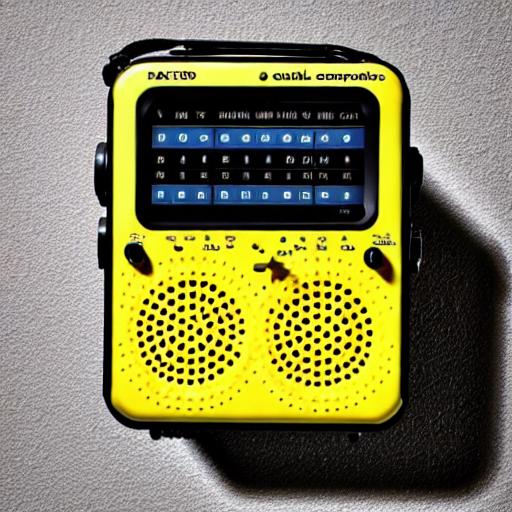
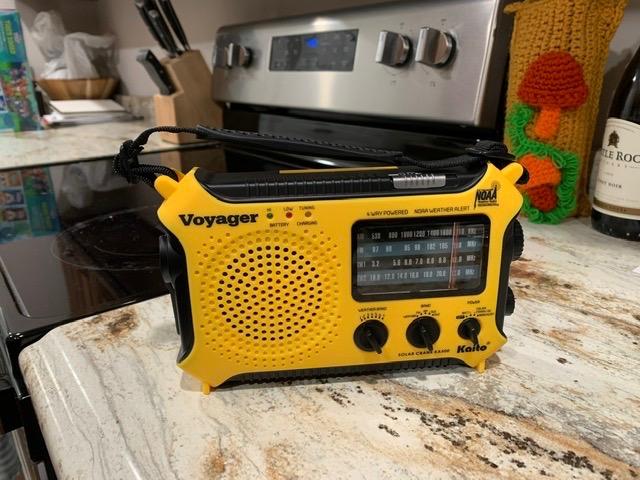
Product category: radio
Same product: no